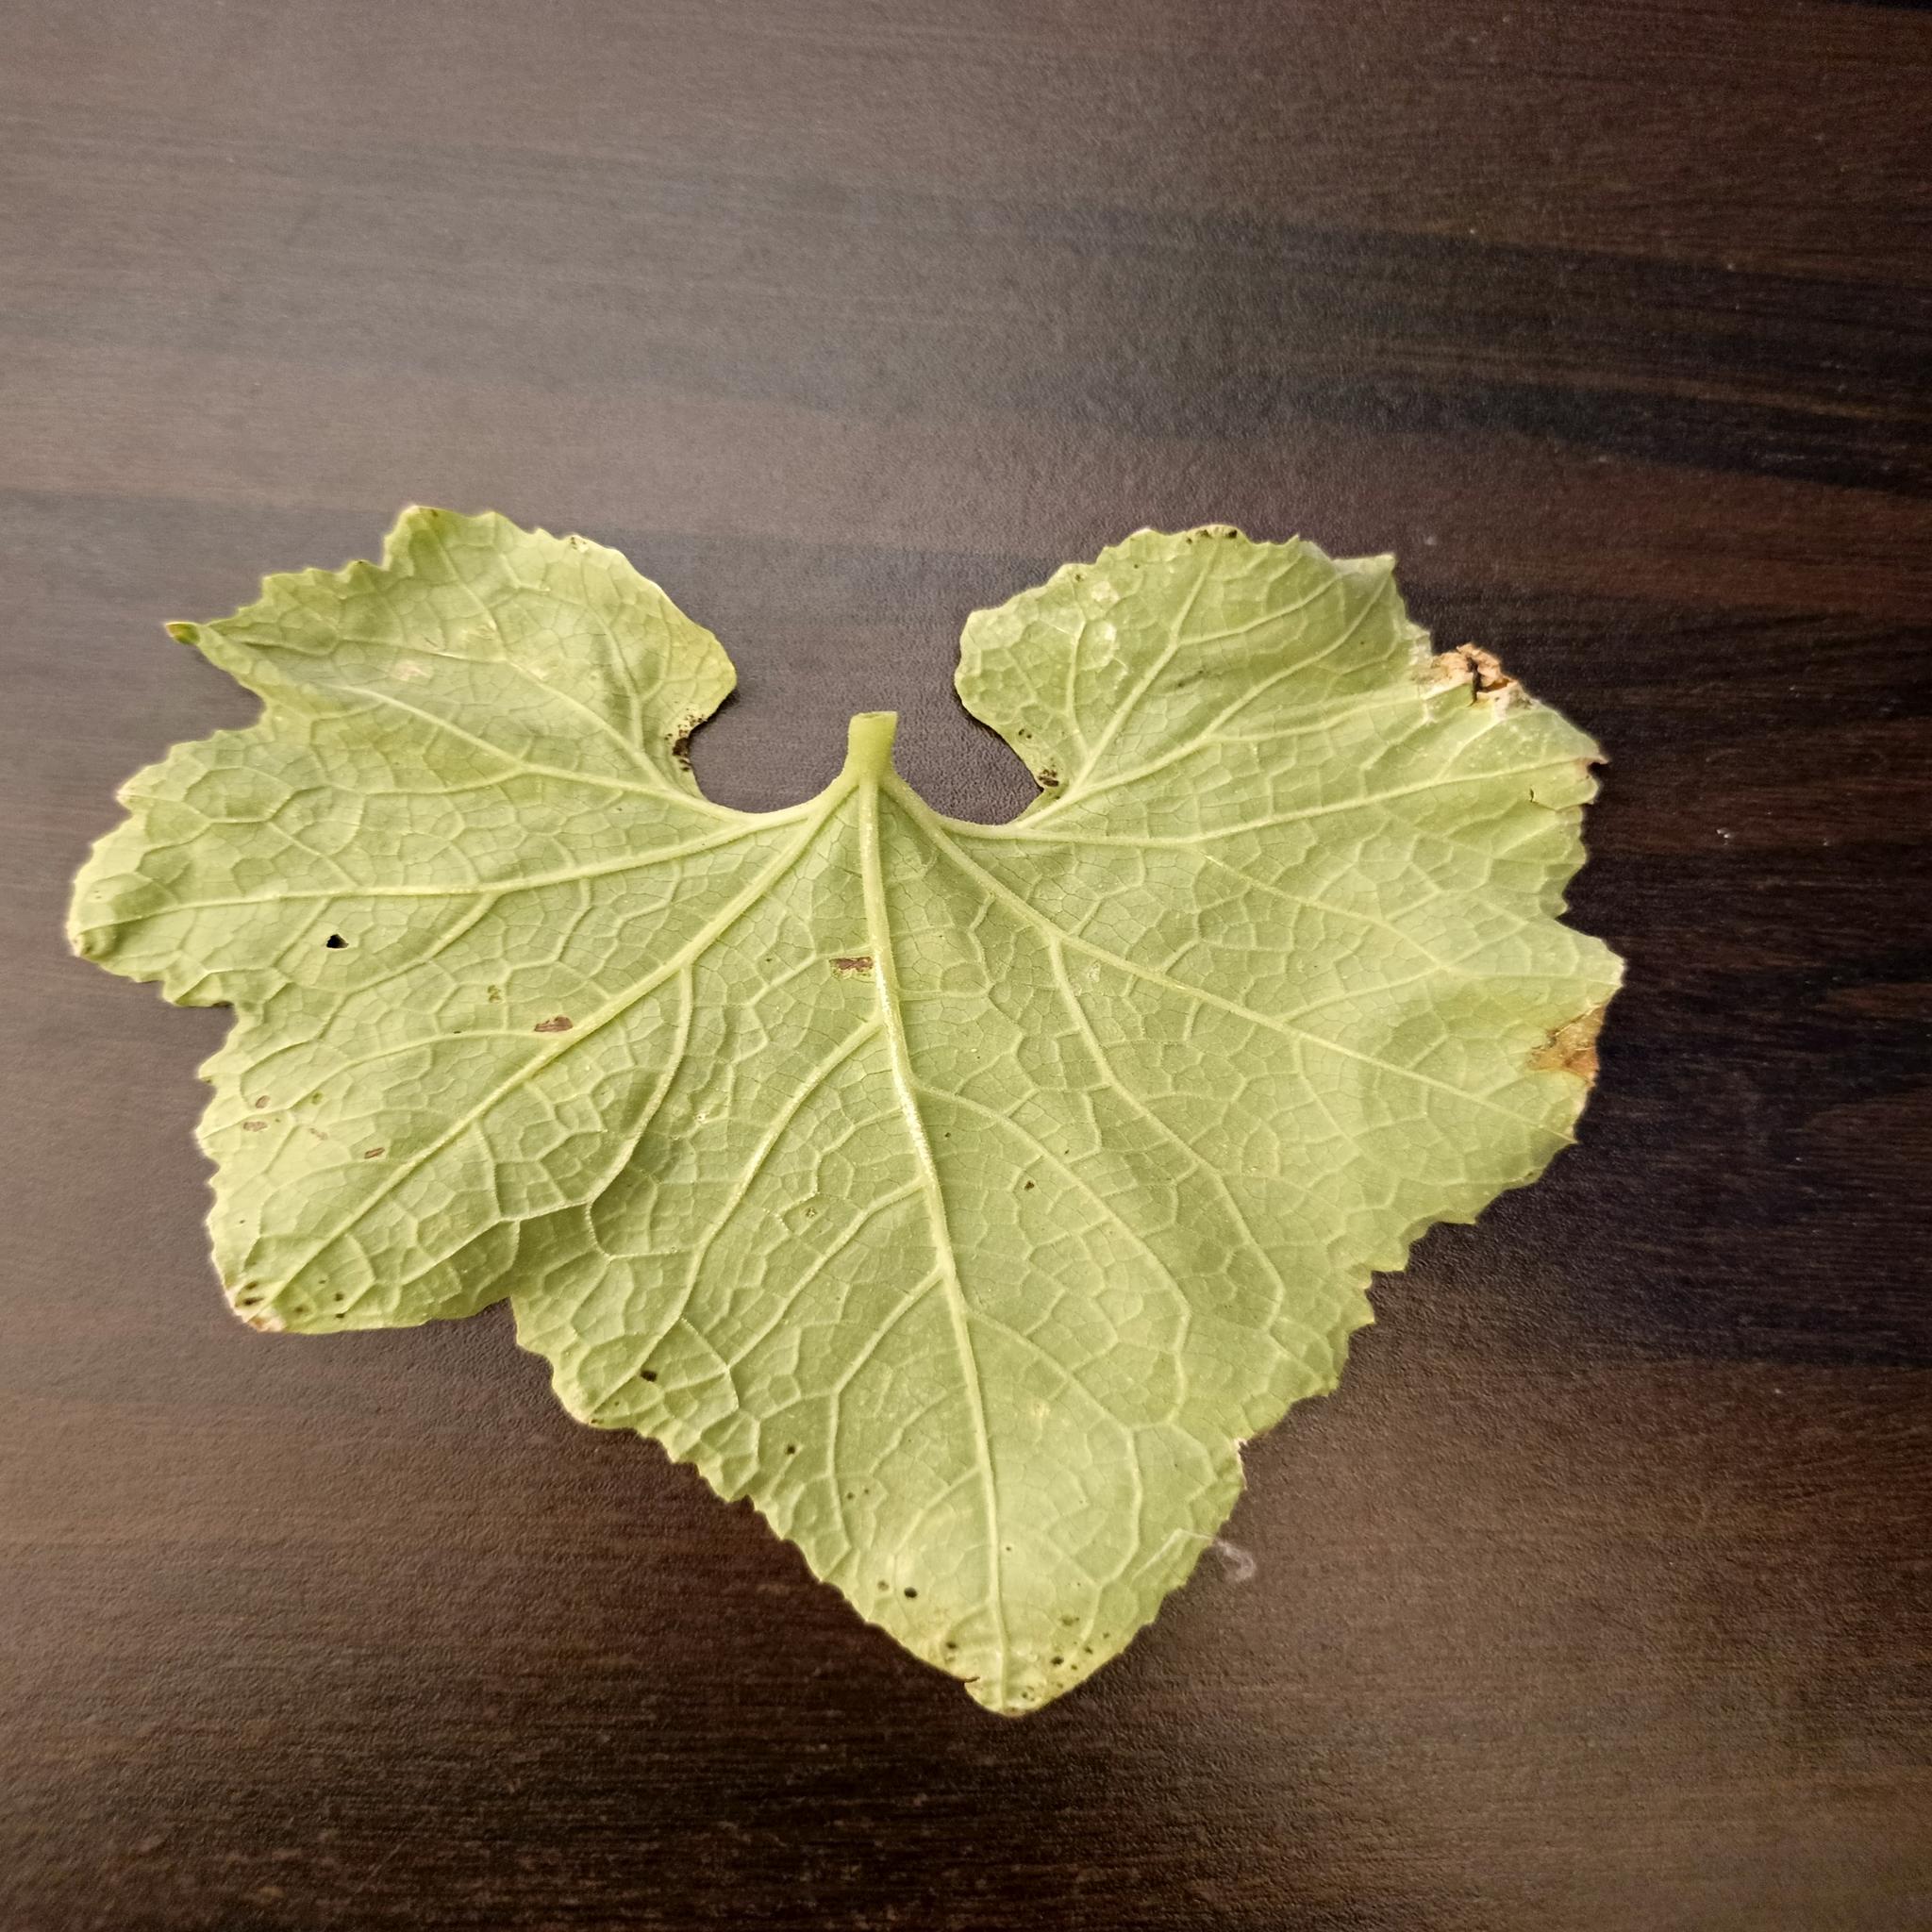
Label: Downy mildew